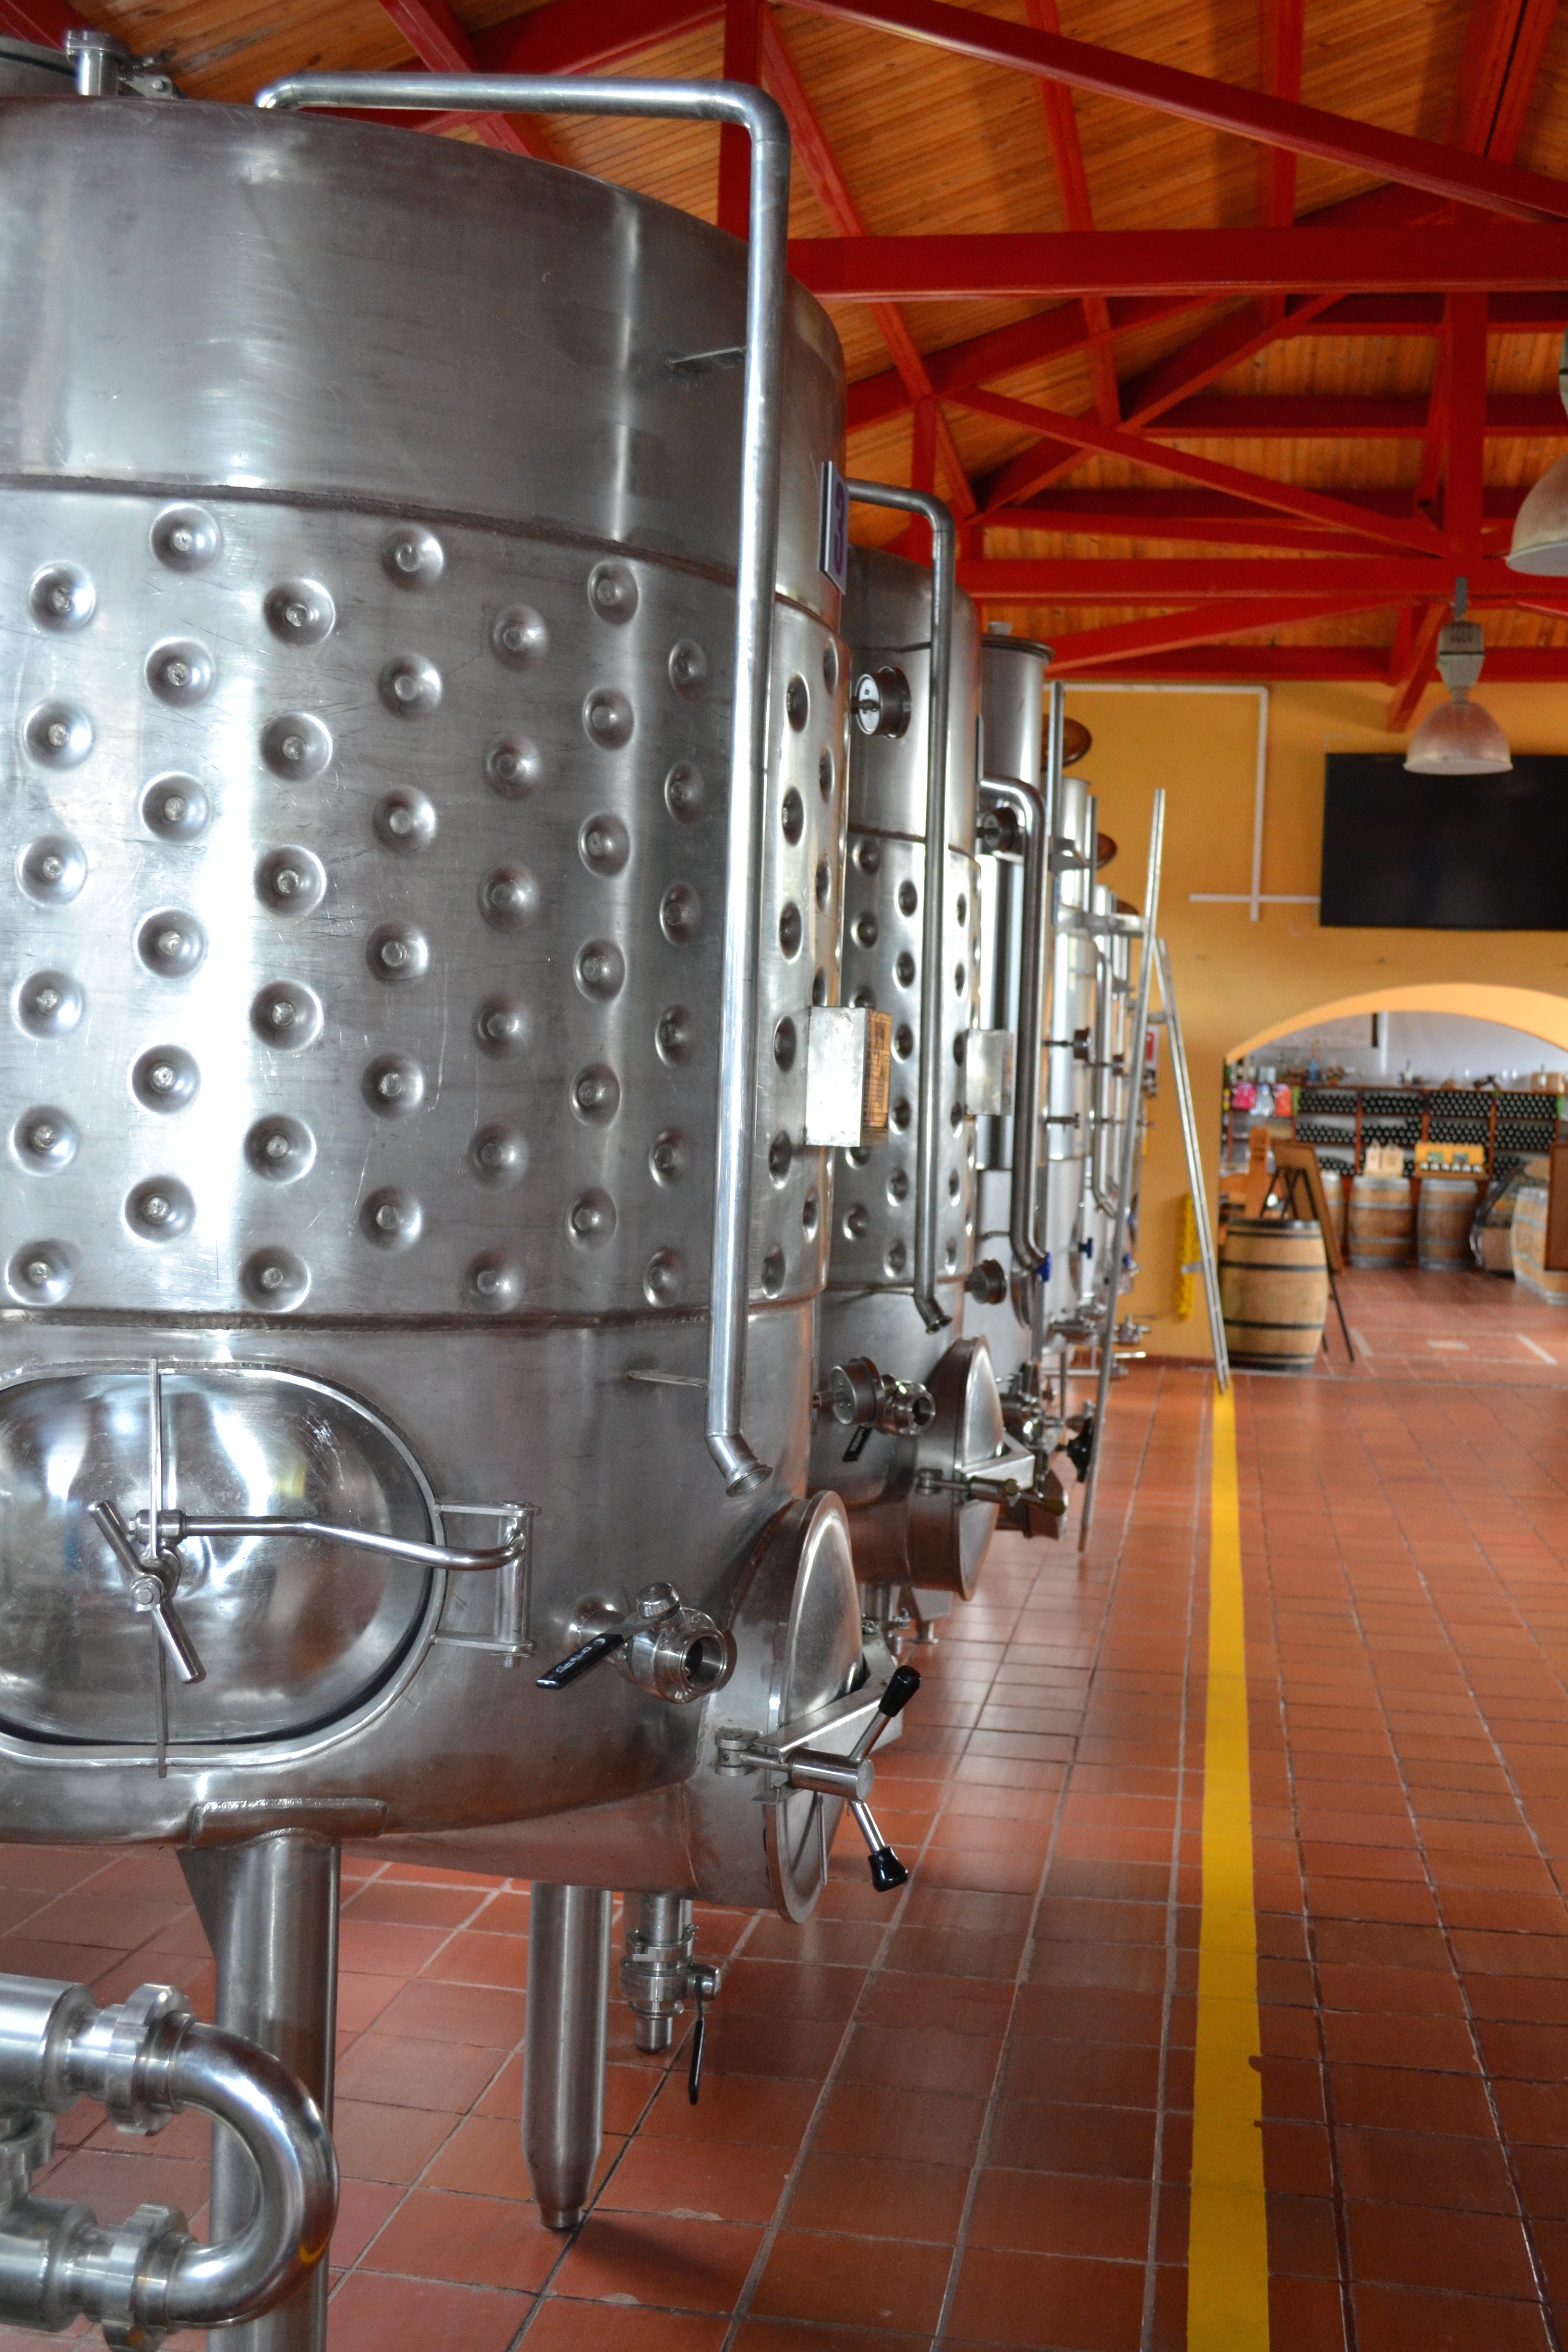
liquid, wood, grape, vine, vineyard, wine, white, row, vintage, glass, old, ripe, store, red, harvest, italy, industrial, factory, beverage, drink, bottle, industry, room, agriculture, drum, barrel, alcohol, storage, grapevine, wooden, viticulture, drums, production, winery, cellar, brewery, cabernet, taste, fermentation, sauvignon, winemaking, man made object, cantine